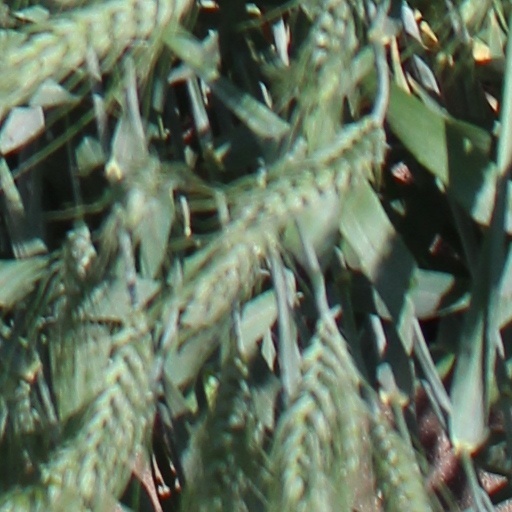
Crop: wheat